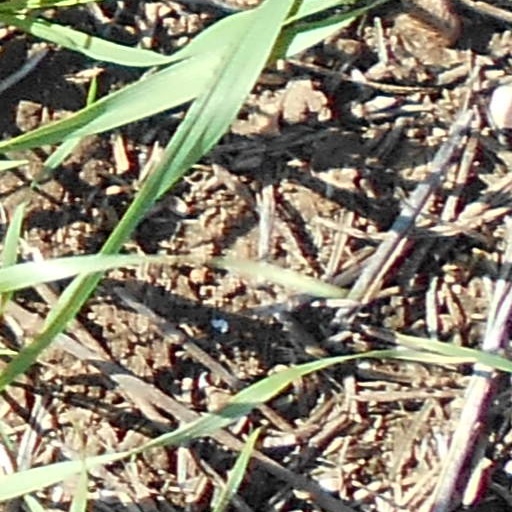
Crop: wheat